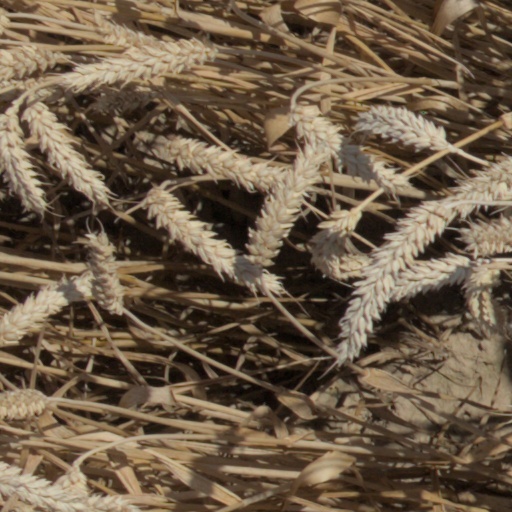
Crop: wheat